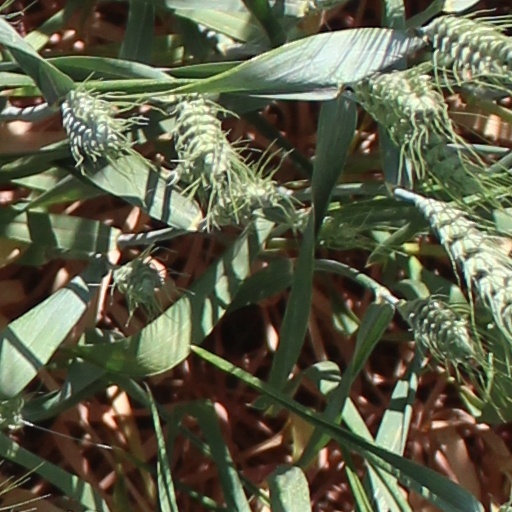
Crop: wheat